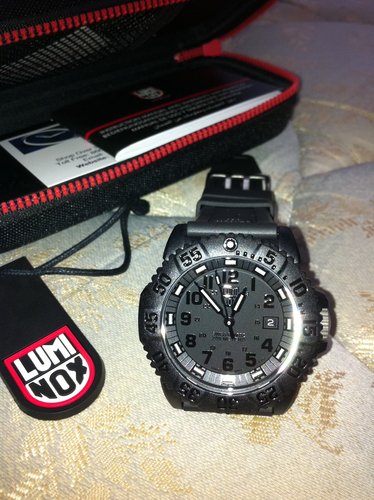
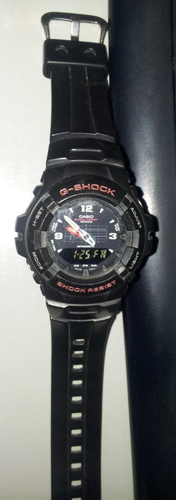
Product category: accessories_watch
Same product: no